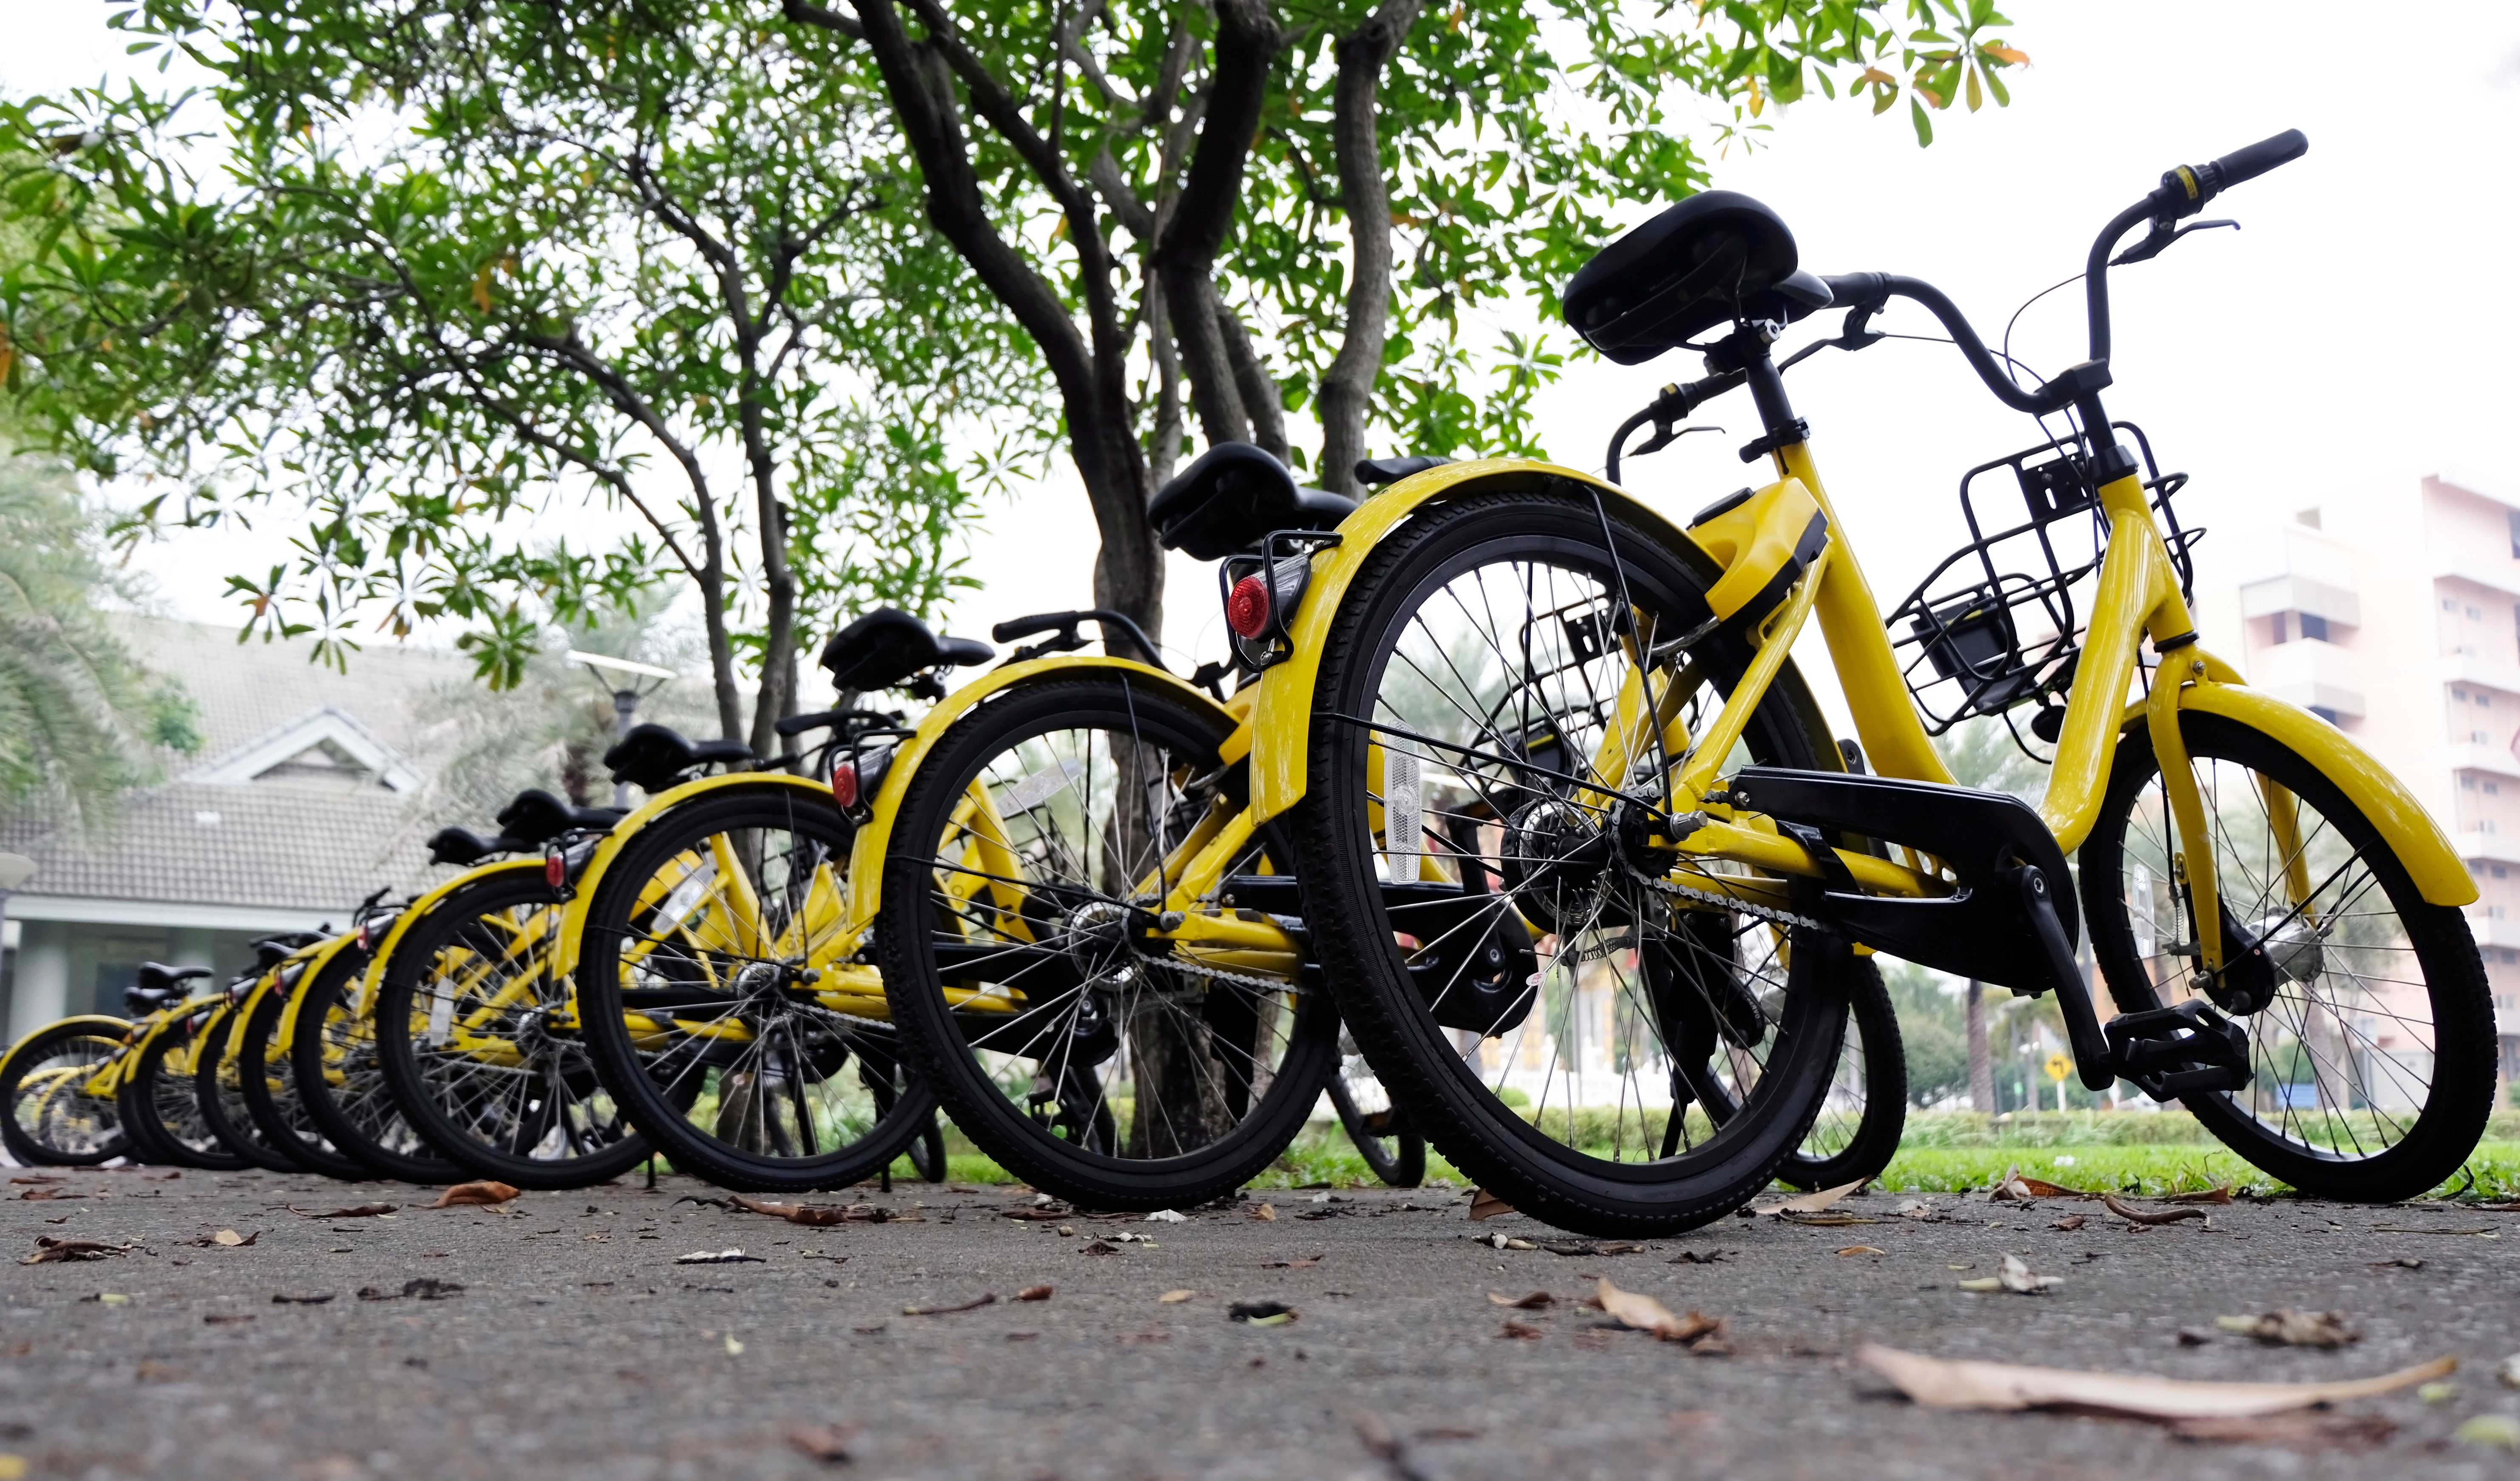
adventure, background, bicycle, bike, biker, biking, building, city, concept, conceptual, device, drive, ecological, ecology, environment, environmental, europe, european, fitness, german, germany, health, healthy, historical, lifestyle, locking, metal, old, outdoor, parked, pavement, pedal, pole, public, recreation, restyling, ride, road, secure, sidewalk, sport, station, street, tourism, town, transport, transportation, travel, urban, land vehicle, vehicle, bicycle wheel, yellow, bicycle tire, mode of transport, bicycle part, bicycle frame, spoke, bicycle fork, bicycle accessory, bicycles equipment and supplies, tire, bicycle saddle, bicycle pedal, bicycle drivetrain part, mountain bike, wheel, hybrid bicycle, sports equipment, automotive tire, cycling, road bicycle, tree, rim, bicycle handlebar, crankset, photography, plant, leisure, road cycling